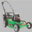
Label: lawn_mower